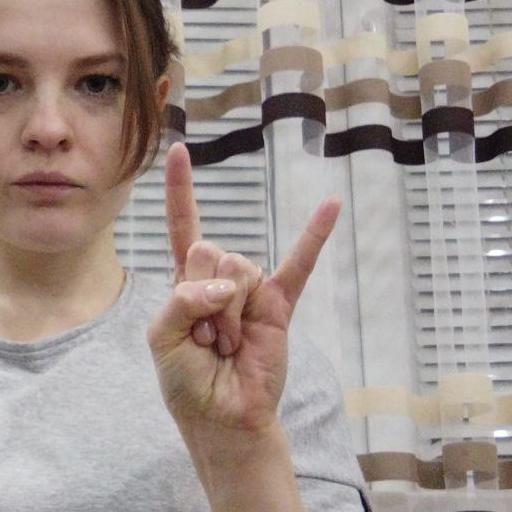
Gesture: rock